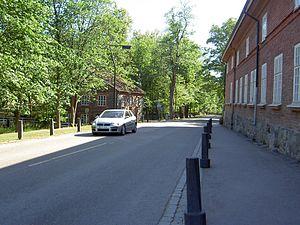
Pohja est une ancienne municipalité du sud-ouest de la Finlande, dans la région d'Uusimaa.